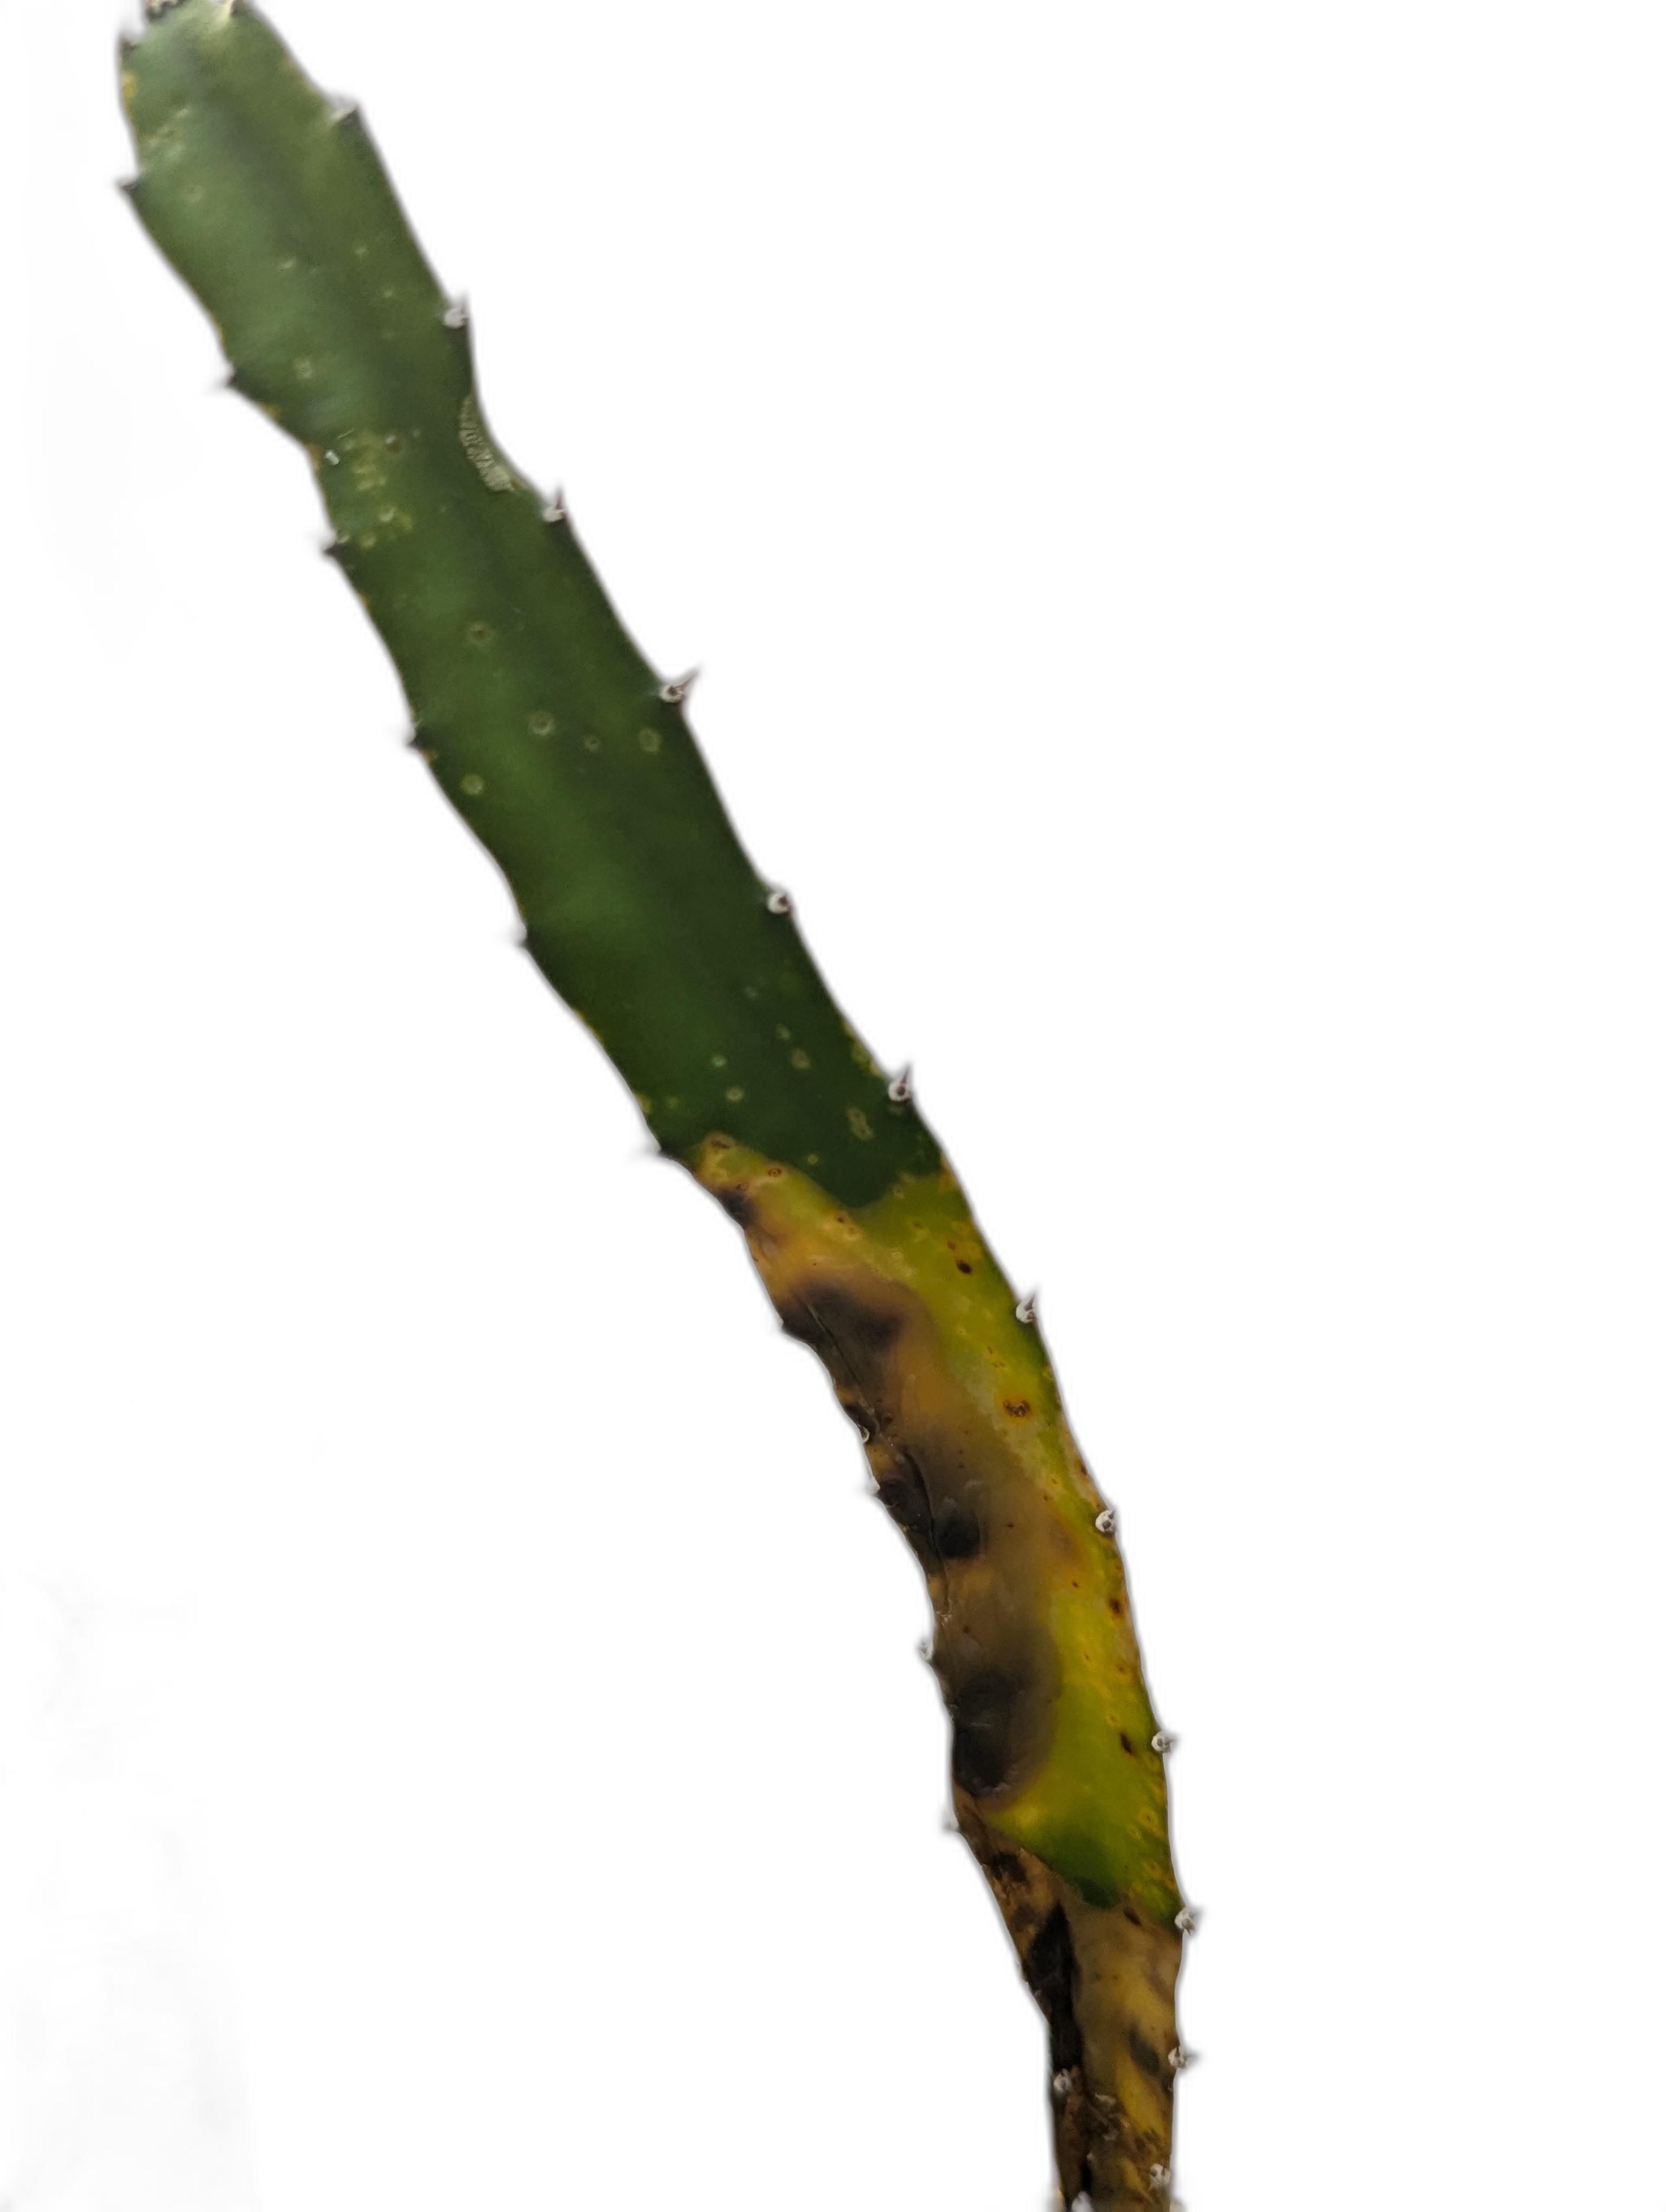
Label: Bad leaf